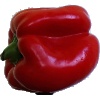
Label: Pepper Red 1